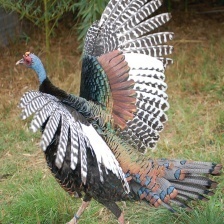
Species: OCELLATED TURKEY
Scientific name: MELEAGRIS OCELLATA